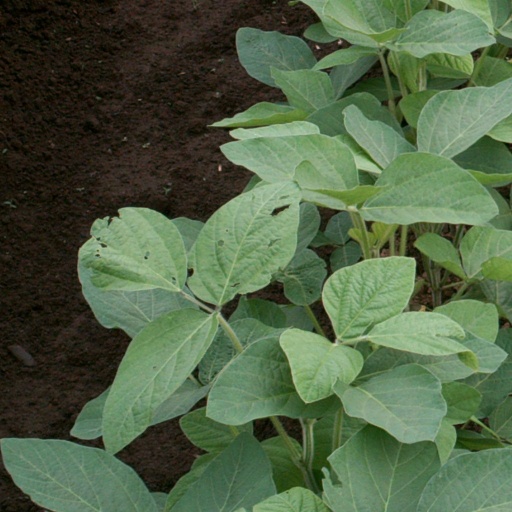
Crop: soybean